Service dress uniform

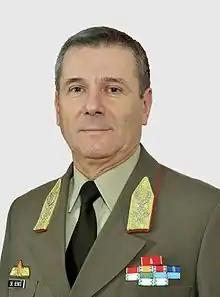
Chief of General Staff Colonel General Tibor Benkő dressed in his Service dress uniform

Although the Canadian Armed Forces is a single service, its respective environmental commands maintain "distinctive environmental uniforms", distinct for its specific environmental branch (including the Canadian Army, the Royal Canadian Air Force, and the Royal Canadian Navy). Service dress is listed as No. 3 Service Dress in the Canadian Armed Forces order of dress. The order of dress may be further split into five variant.